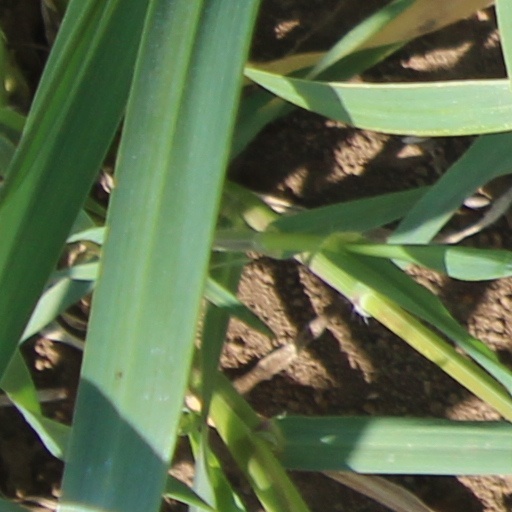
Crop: wheat